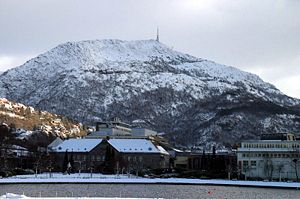
Ulriken
Ulriken set fra Bergens centrum
Ulriken er det højeste af Bergens syv fjelde og er 643 moh. Men det højeste punkt i området er ved Haugevarden, 670 meter over havet. På Ulriken er der bygget en radio- og tv-mast. Der er også en restaurant på toppen. Svævebanen Ulriksbanen giver let adgang og går op til en station 607 moh.